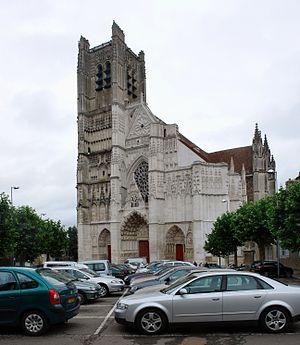
Façade occidentale de la cathédrale Saint-Etienne, Auxerre, France